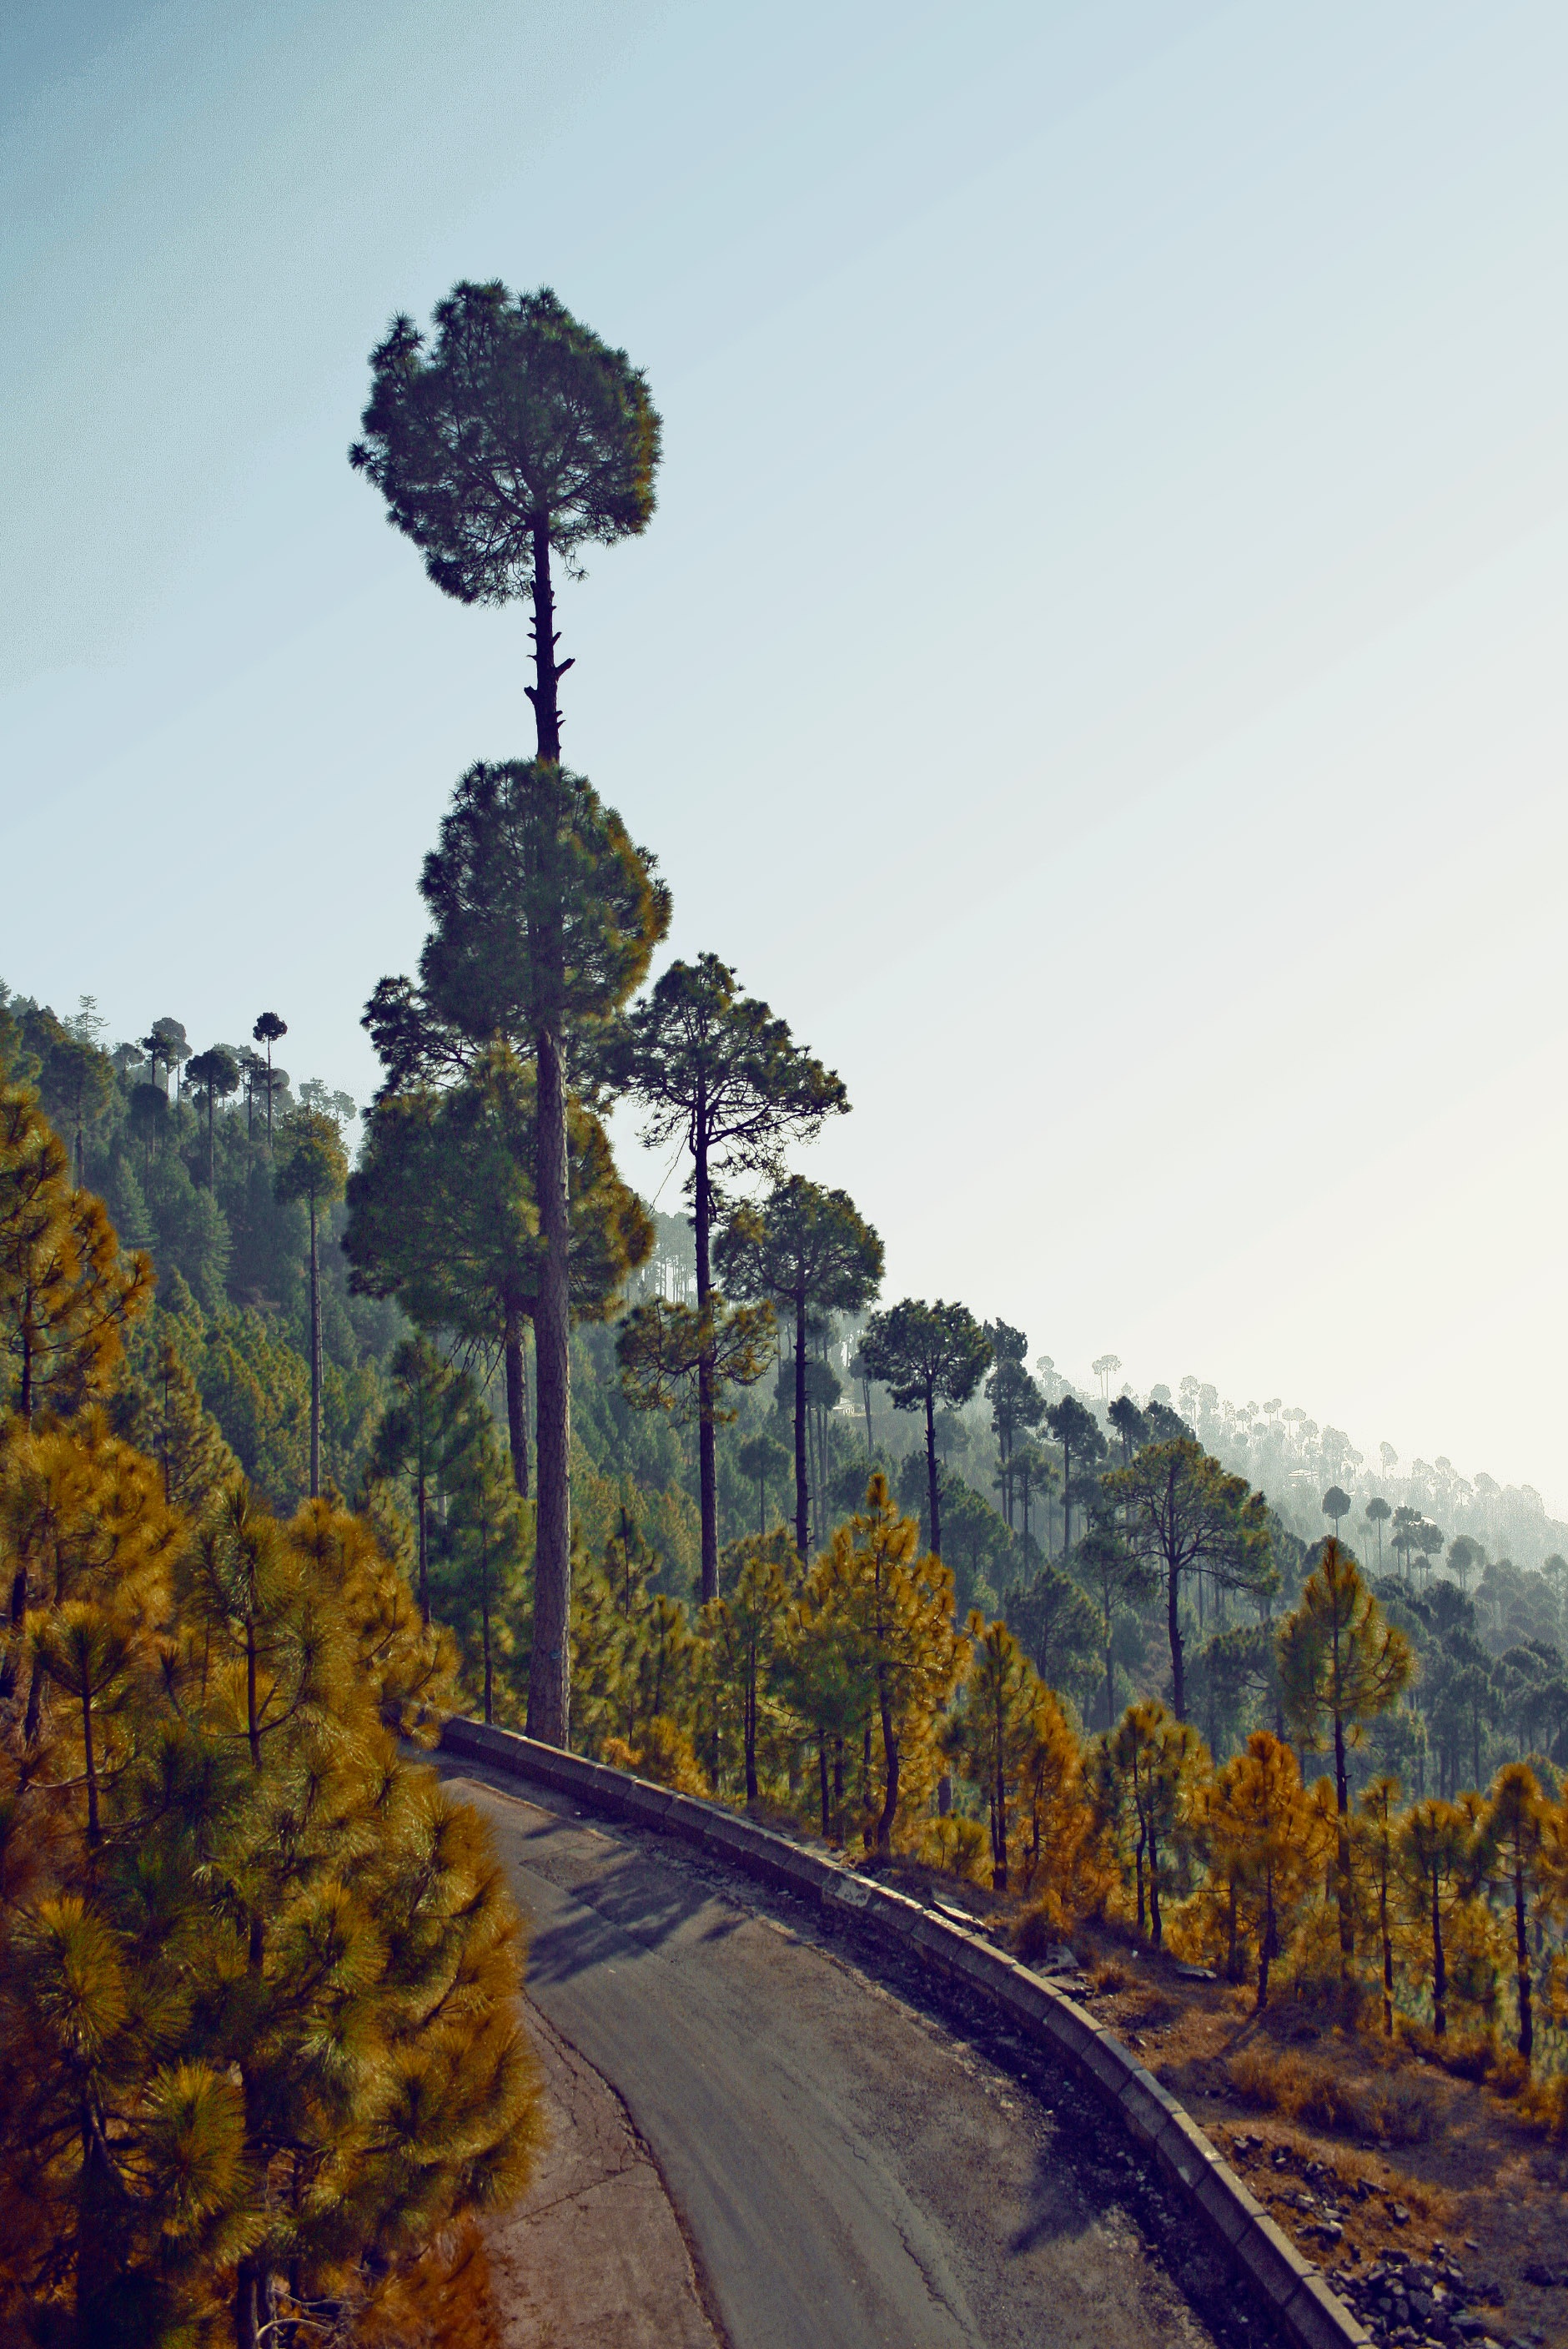
landscape, tree, nature, forest, outdoor, mountain, plant, wood, road, morning, hill, flower, mountain range, environment, foliage, evening, spring, green, peaceful, natural, autumn, fresh, agriculture, season, greenery, trees, rural area, woody plant, mountainous landforms